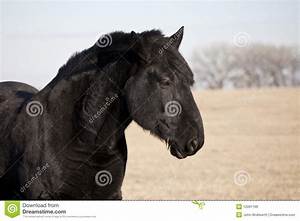
Label: horse